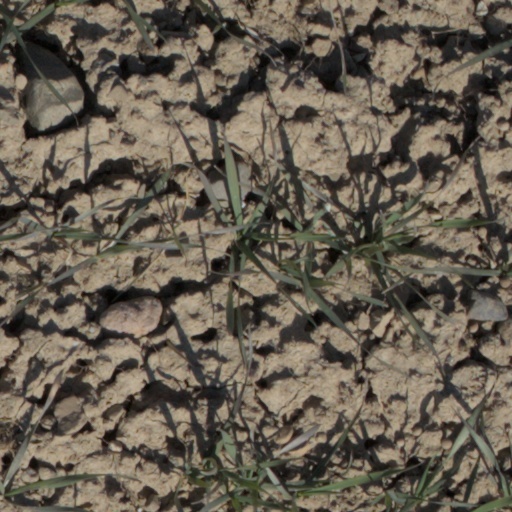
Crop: wheat